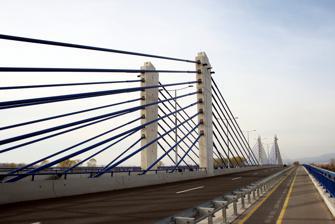
Building: Homeland Bridge
Country: Croatia
Year built: 2007
This article is about the Croatian bridge. For the Homeland generation, see Generation Z . Bridge in Southeast Zagreb, Croatia Homeland Bridge Homeland Bridge, looking north Coordinates 45°46′14″N 16°04′11″E / 45.7706°N 16.0697°E / 45.7706; 16.0697 Carries Pedestrians, 4 lanes of traffic, space for 2 sets of railway tracks Crosses Sava River Locale Southeast Zagreb , Croatia Official name Domovinski most Characteristics Design Extradosed bridge Total length 840 m (2,756 ft) History Opened 5 May 2007 Location Homeland Bridge ( Croatian : Domovinski most ) is an 840-meter-long (2,756 ft) bridge over the Sava River located in southeastern Zagreb , Croatia . Its administrative location is the city district Peščenica - Žitnjak . The bridge carries four lanes connecting the Radnička street between the Petruševec neighborhood in the north and the Kosnica interchange with the Zagreb bypass in the south. The bridge was built in the mid-2000s and opened in the spring of 2007 after numerous delays. It was formally opened by the Zagreb mayor Milan Bandić and the Minister of construction Marina Matulović-Dropulić . The bridge is a part of a transportation project to improve and widen the connections of the satellite city Velika Gorica to Zagreb. Nevertheless, currently it alone does not achieve this goal, because the access road (Radnička street) towards it has remained narrow, pending reconstruction, and the road afterwards leads only towards the beltway, it does not continue towards Velika Gorica, to the dismay of local residents. The road is supposed to connect Kosnica and Velika Gorica and continue southwards along the route of the D31 state road . The bridge has space reserved on the median for two light railroad tracks (intended for the proposed line to Zagreb Airport ). It also carries the main sewer collector transporting sewage from southern boroughs to the treatment plant at Žitnjak. References